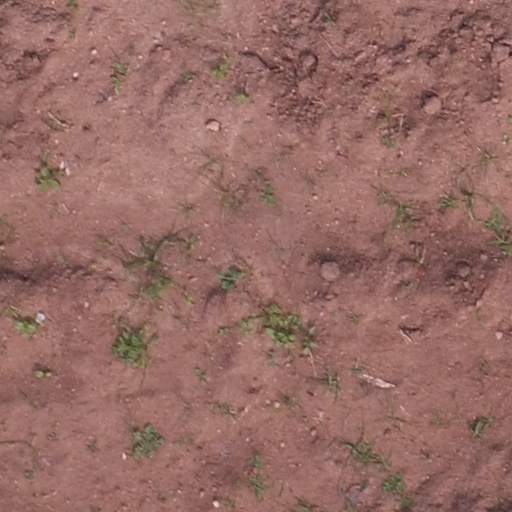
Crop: maize; corn